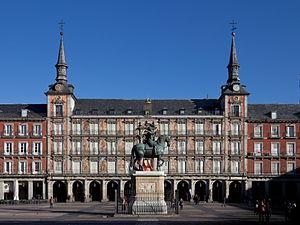
Juan Gómez de Mora est un architecte espagnol né à Cuenca en 1586, et mort à Madrid en 1648.